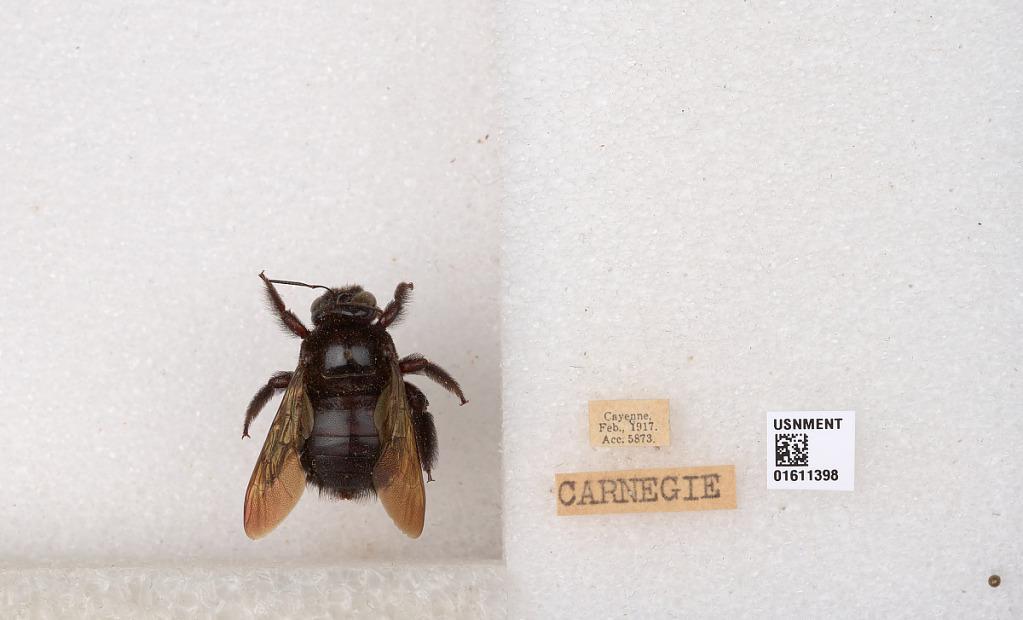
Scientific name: Xylocopa
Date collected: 1917-2-1
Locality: Cayenne.